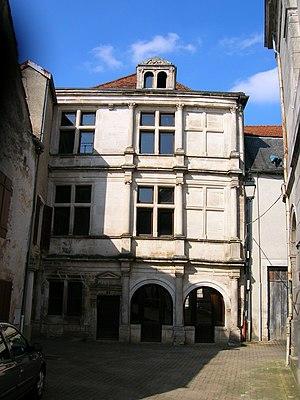
Maison renaissance à Arc-en-Barrois
Arc-en-Barrois est une commune française située dans le département de la Haute-Marne, en région Grand Est.
Cet article recense les monuments historiques de la Haute-Marne, en France.